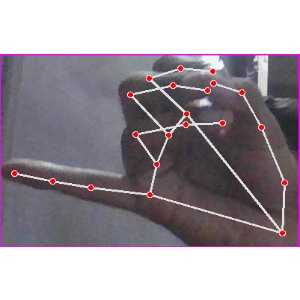
अक्षर: च